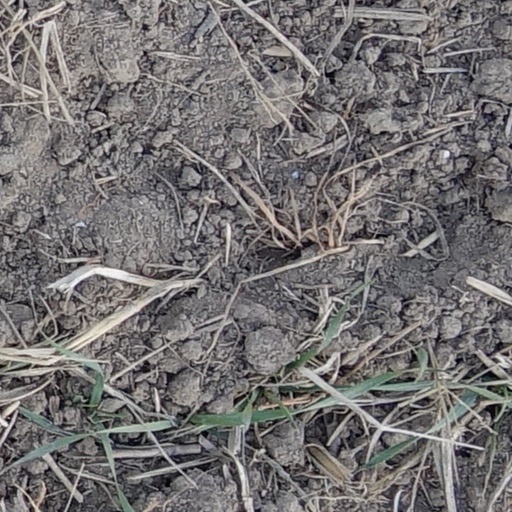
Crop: wheat